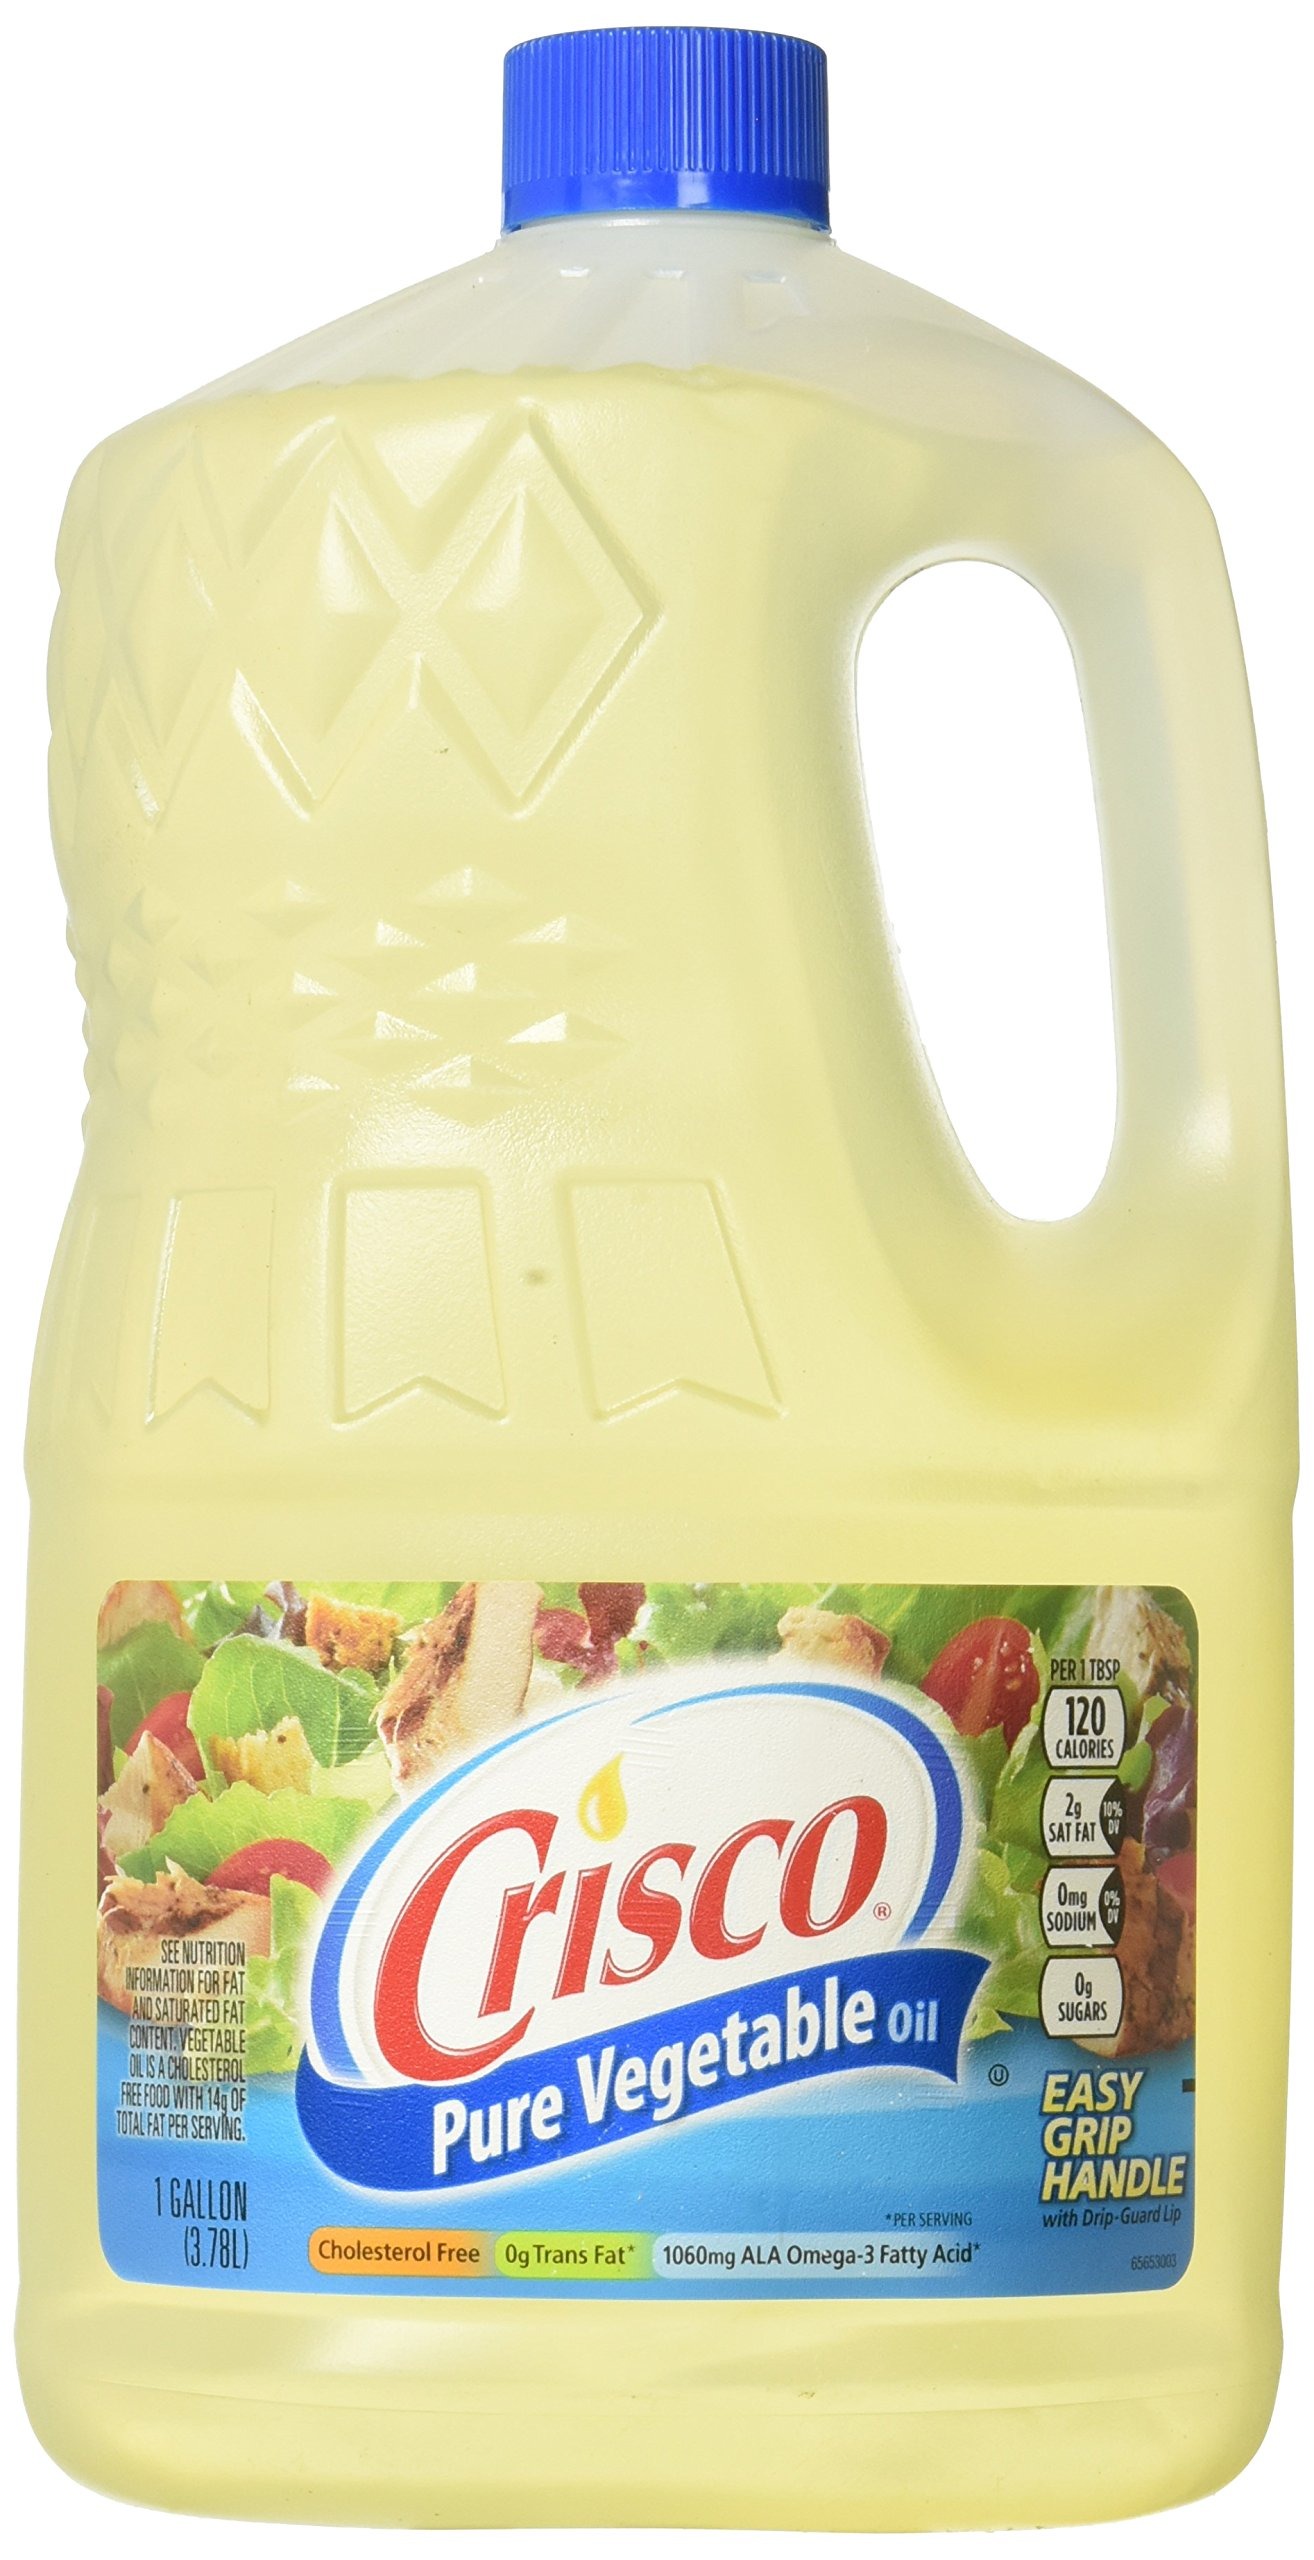
Item Name: Crisco Vegetable Oil, 128 oz
Bullet Point 1: Made from soybeans
Bullet Point 2: Cholesterol free
Bullet Point 3: 0g trans fat per serving
Bullet Point 4: Great for baking, frying, roasting, searing
Product Description: Vegetable Oils
Value: 128.0
Unit: Ounce

Price: 15.71